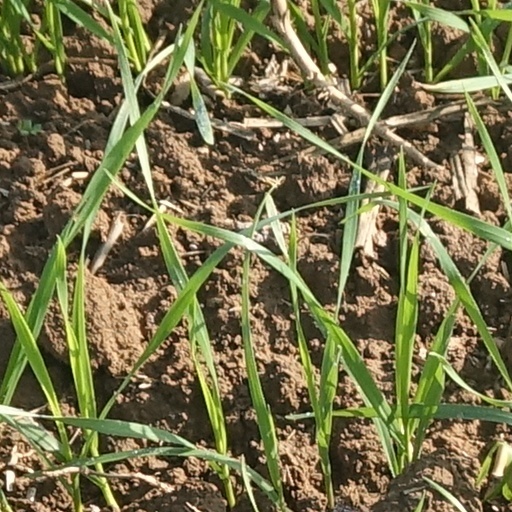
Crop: wheat